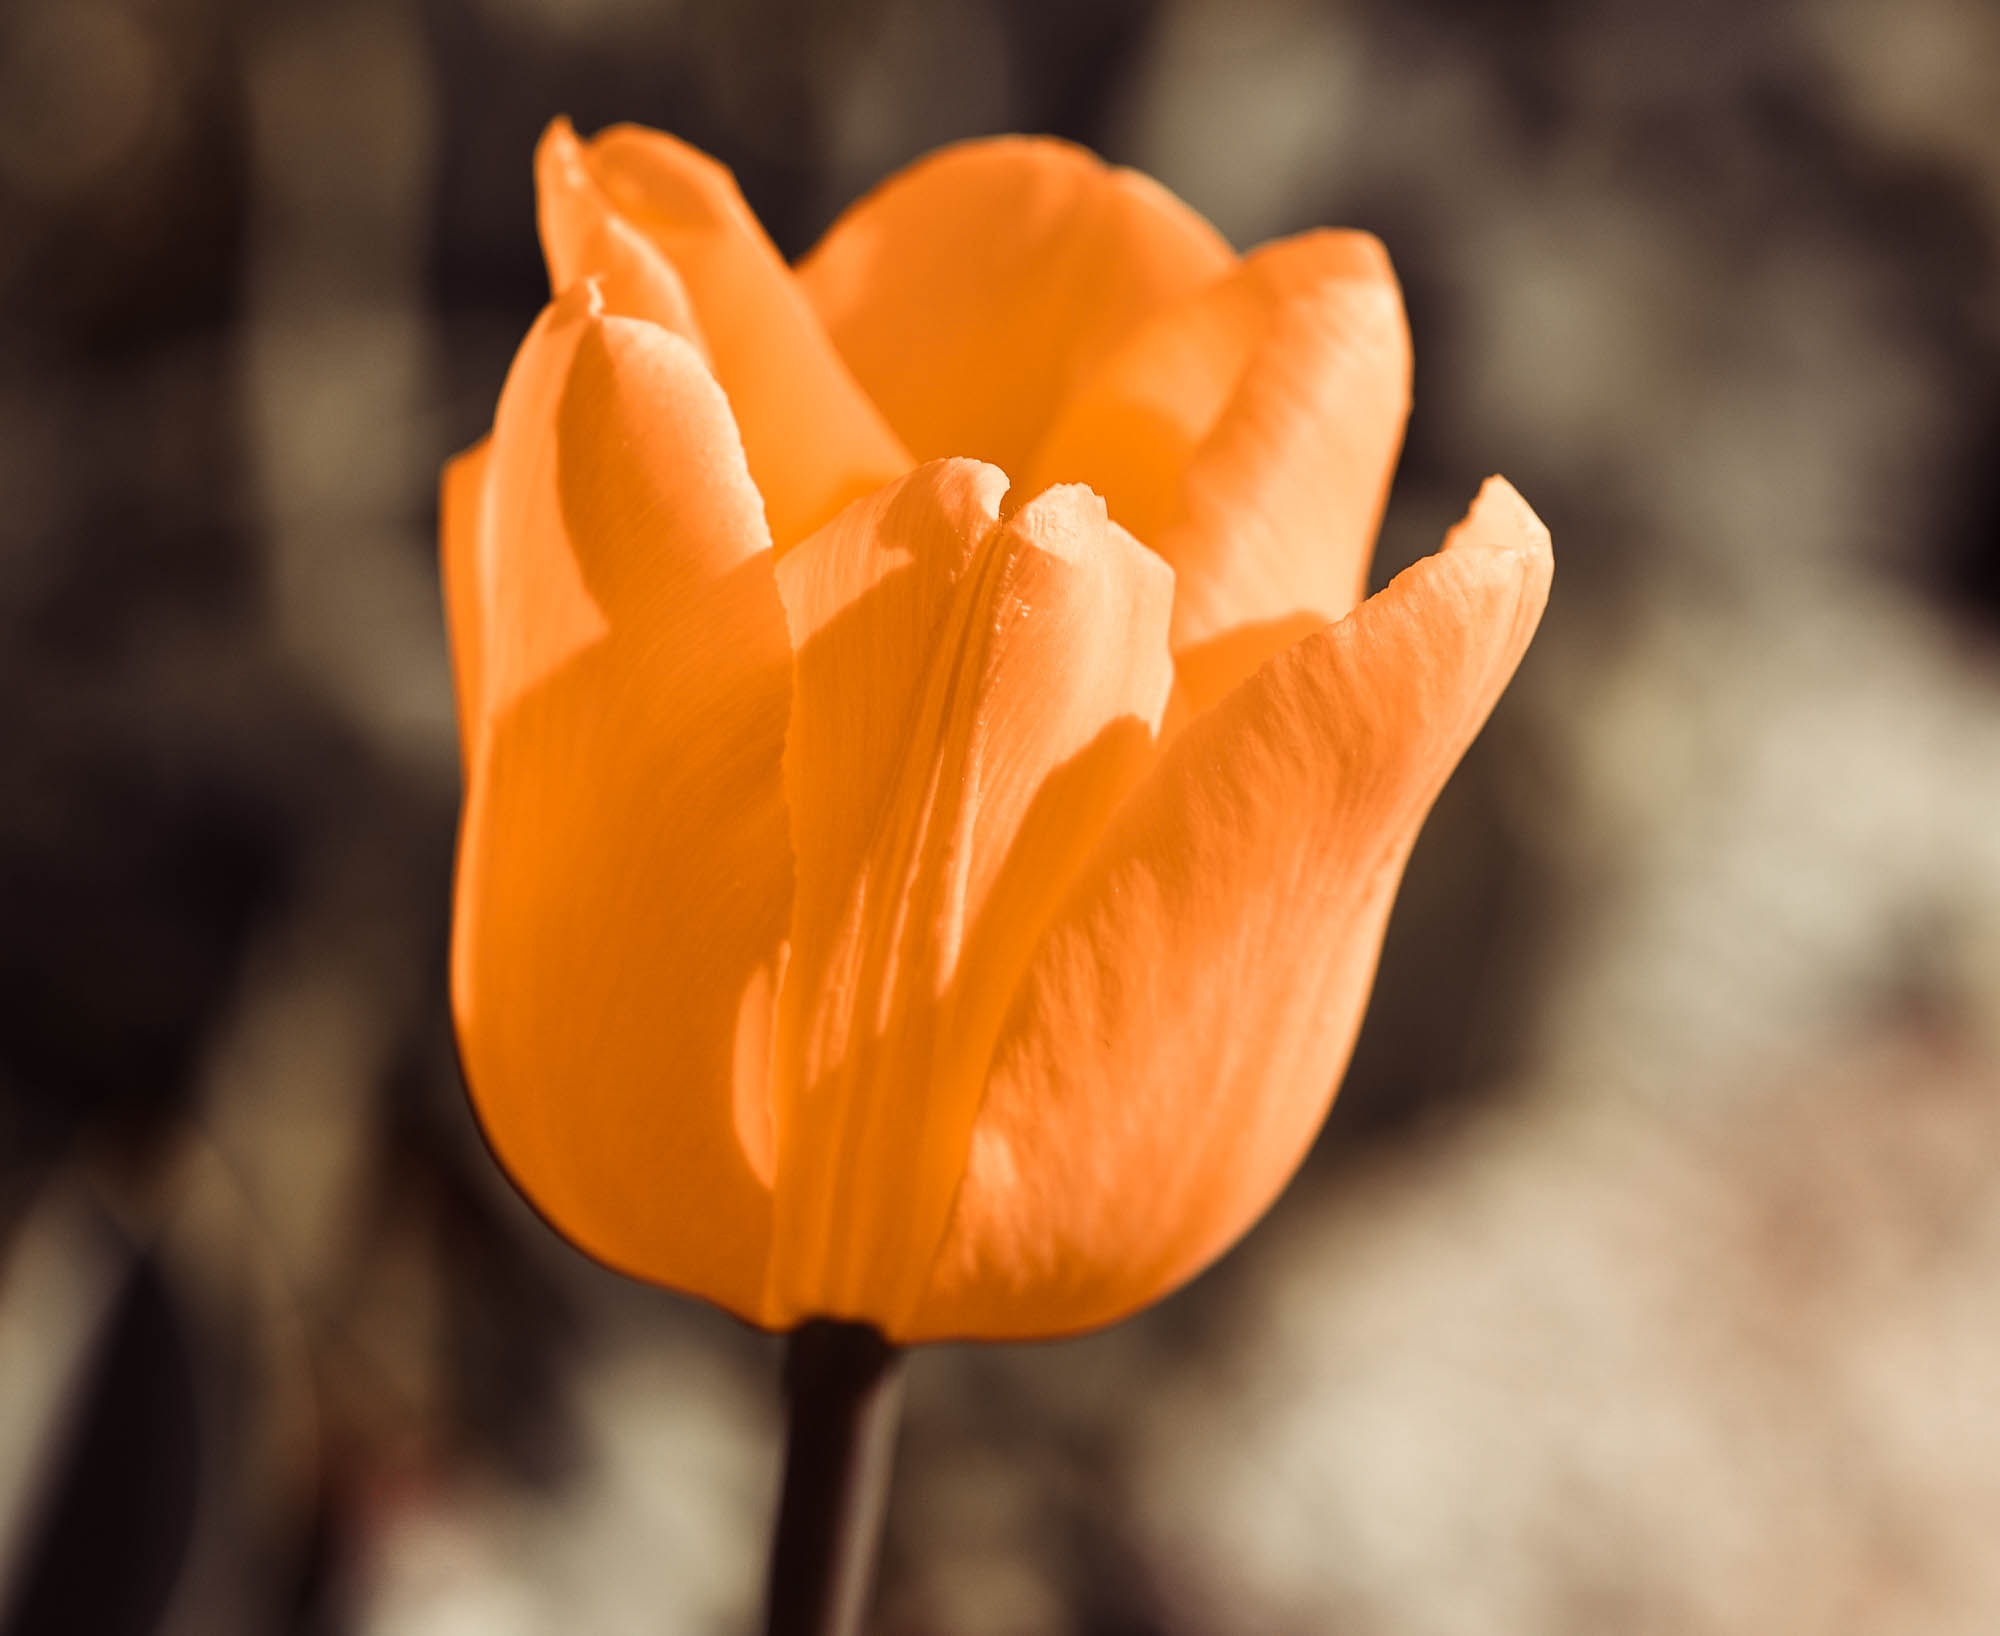
blossom, plant, photography, flower, petal, bloom, tulip, orange, yellow, close, flora, close up, spring flower, macro photography, flowering plant, schnittblume, lily family, plant stem, land plant